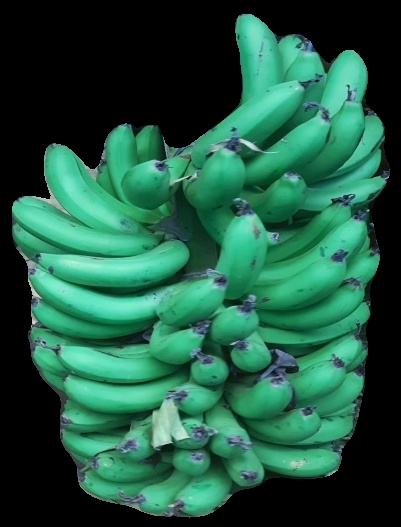
Variety: pachbale
Grade: grade1